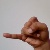
The image shows a hand gesture representing the letter 'J' in Indian Sign Language.